Angelo Di Livio

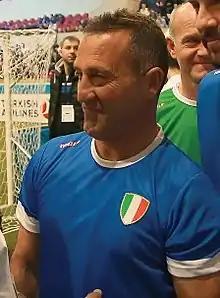
Di Livio in Italy colours, 2018

Angelo Di Livio (born 26 July 1966) is an Italian former professional footballer who played as a midfielder and wing-back. He represented several Italian clubs in Serie A throughout his career, coming to prominence with Juventus, where he won several domestic and international titles. At international level he also played for the Italy national side in two FIFA World Cups and two UEFA European Championships, reaching the final of UEFA Euro 2000.